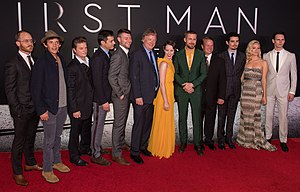
First Man
First Man er en amerikansk biografisk dramafilm instrueret af Damien Chazelle og skrevet af Josh Singer. Filmen er baseret på bogen First Man: The Life of Neil A. Armstrong skrevet af James R. Hansen, med Ryan Gosling i rollen som Neil Armstrong.